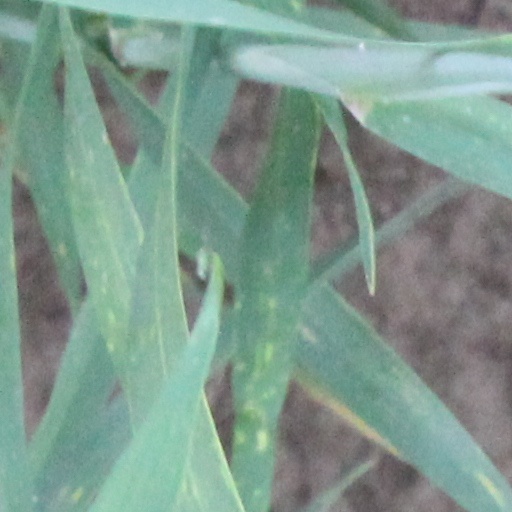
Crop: wheat